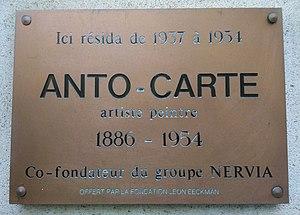
Antoine Carte, dit Anto Carte, né le 8 décembre 1886 à Mons, et mort le 13 février 1954 à Ixelles, est un artiste peintre, lithographe et illustrateur belge.